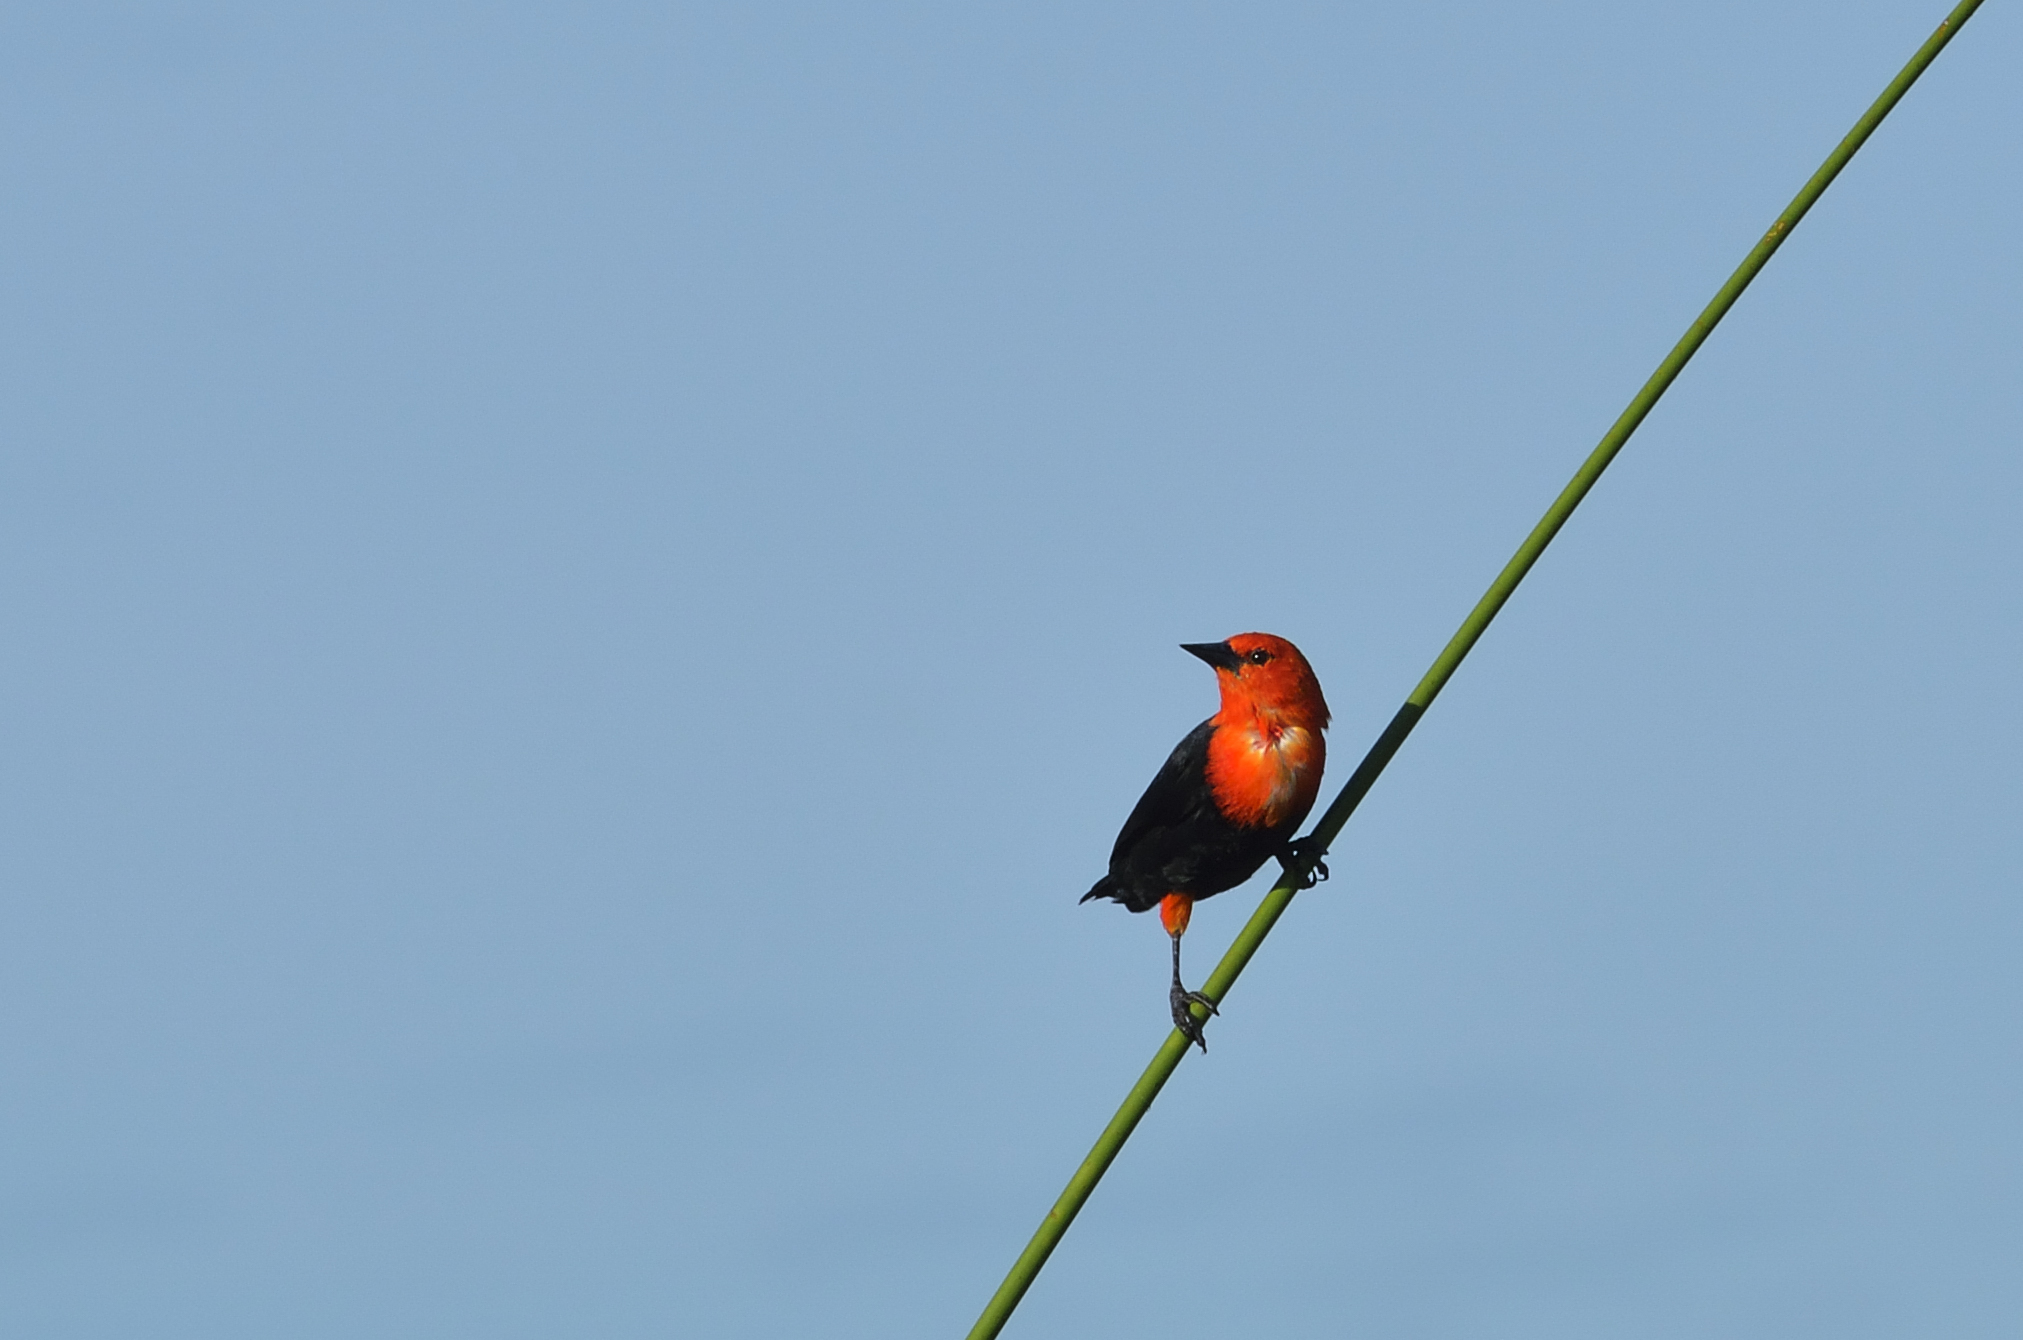
nature, branch, bird, flower, wildlife, wild, sunny, free, vertebrate, naturaleza, esteros, fna, ibera, perching bird